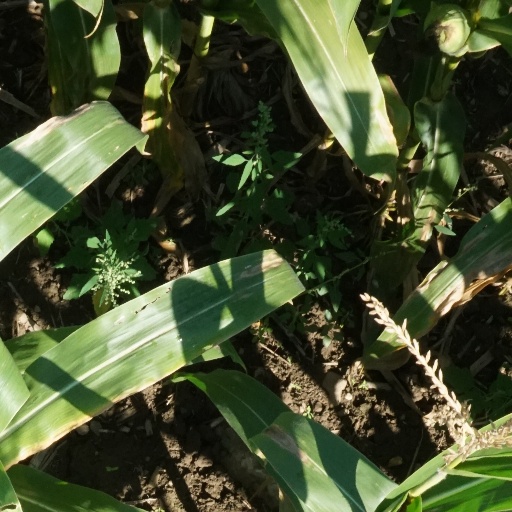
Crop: maize; corn